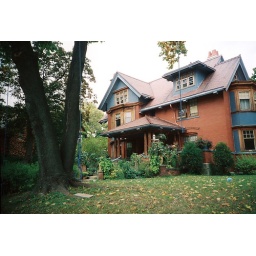
this might be my favorite house in Milwaukee.sometimes there's a &amp;quot;for rent&amp;quot; sign out, and I sigh wistfully.